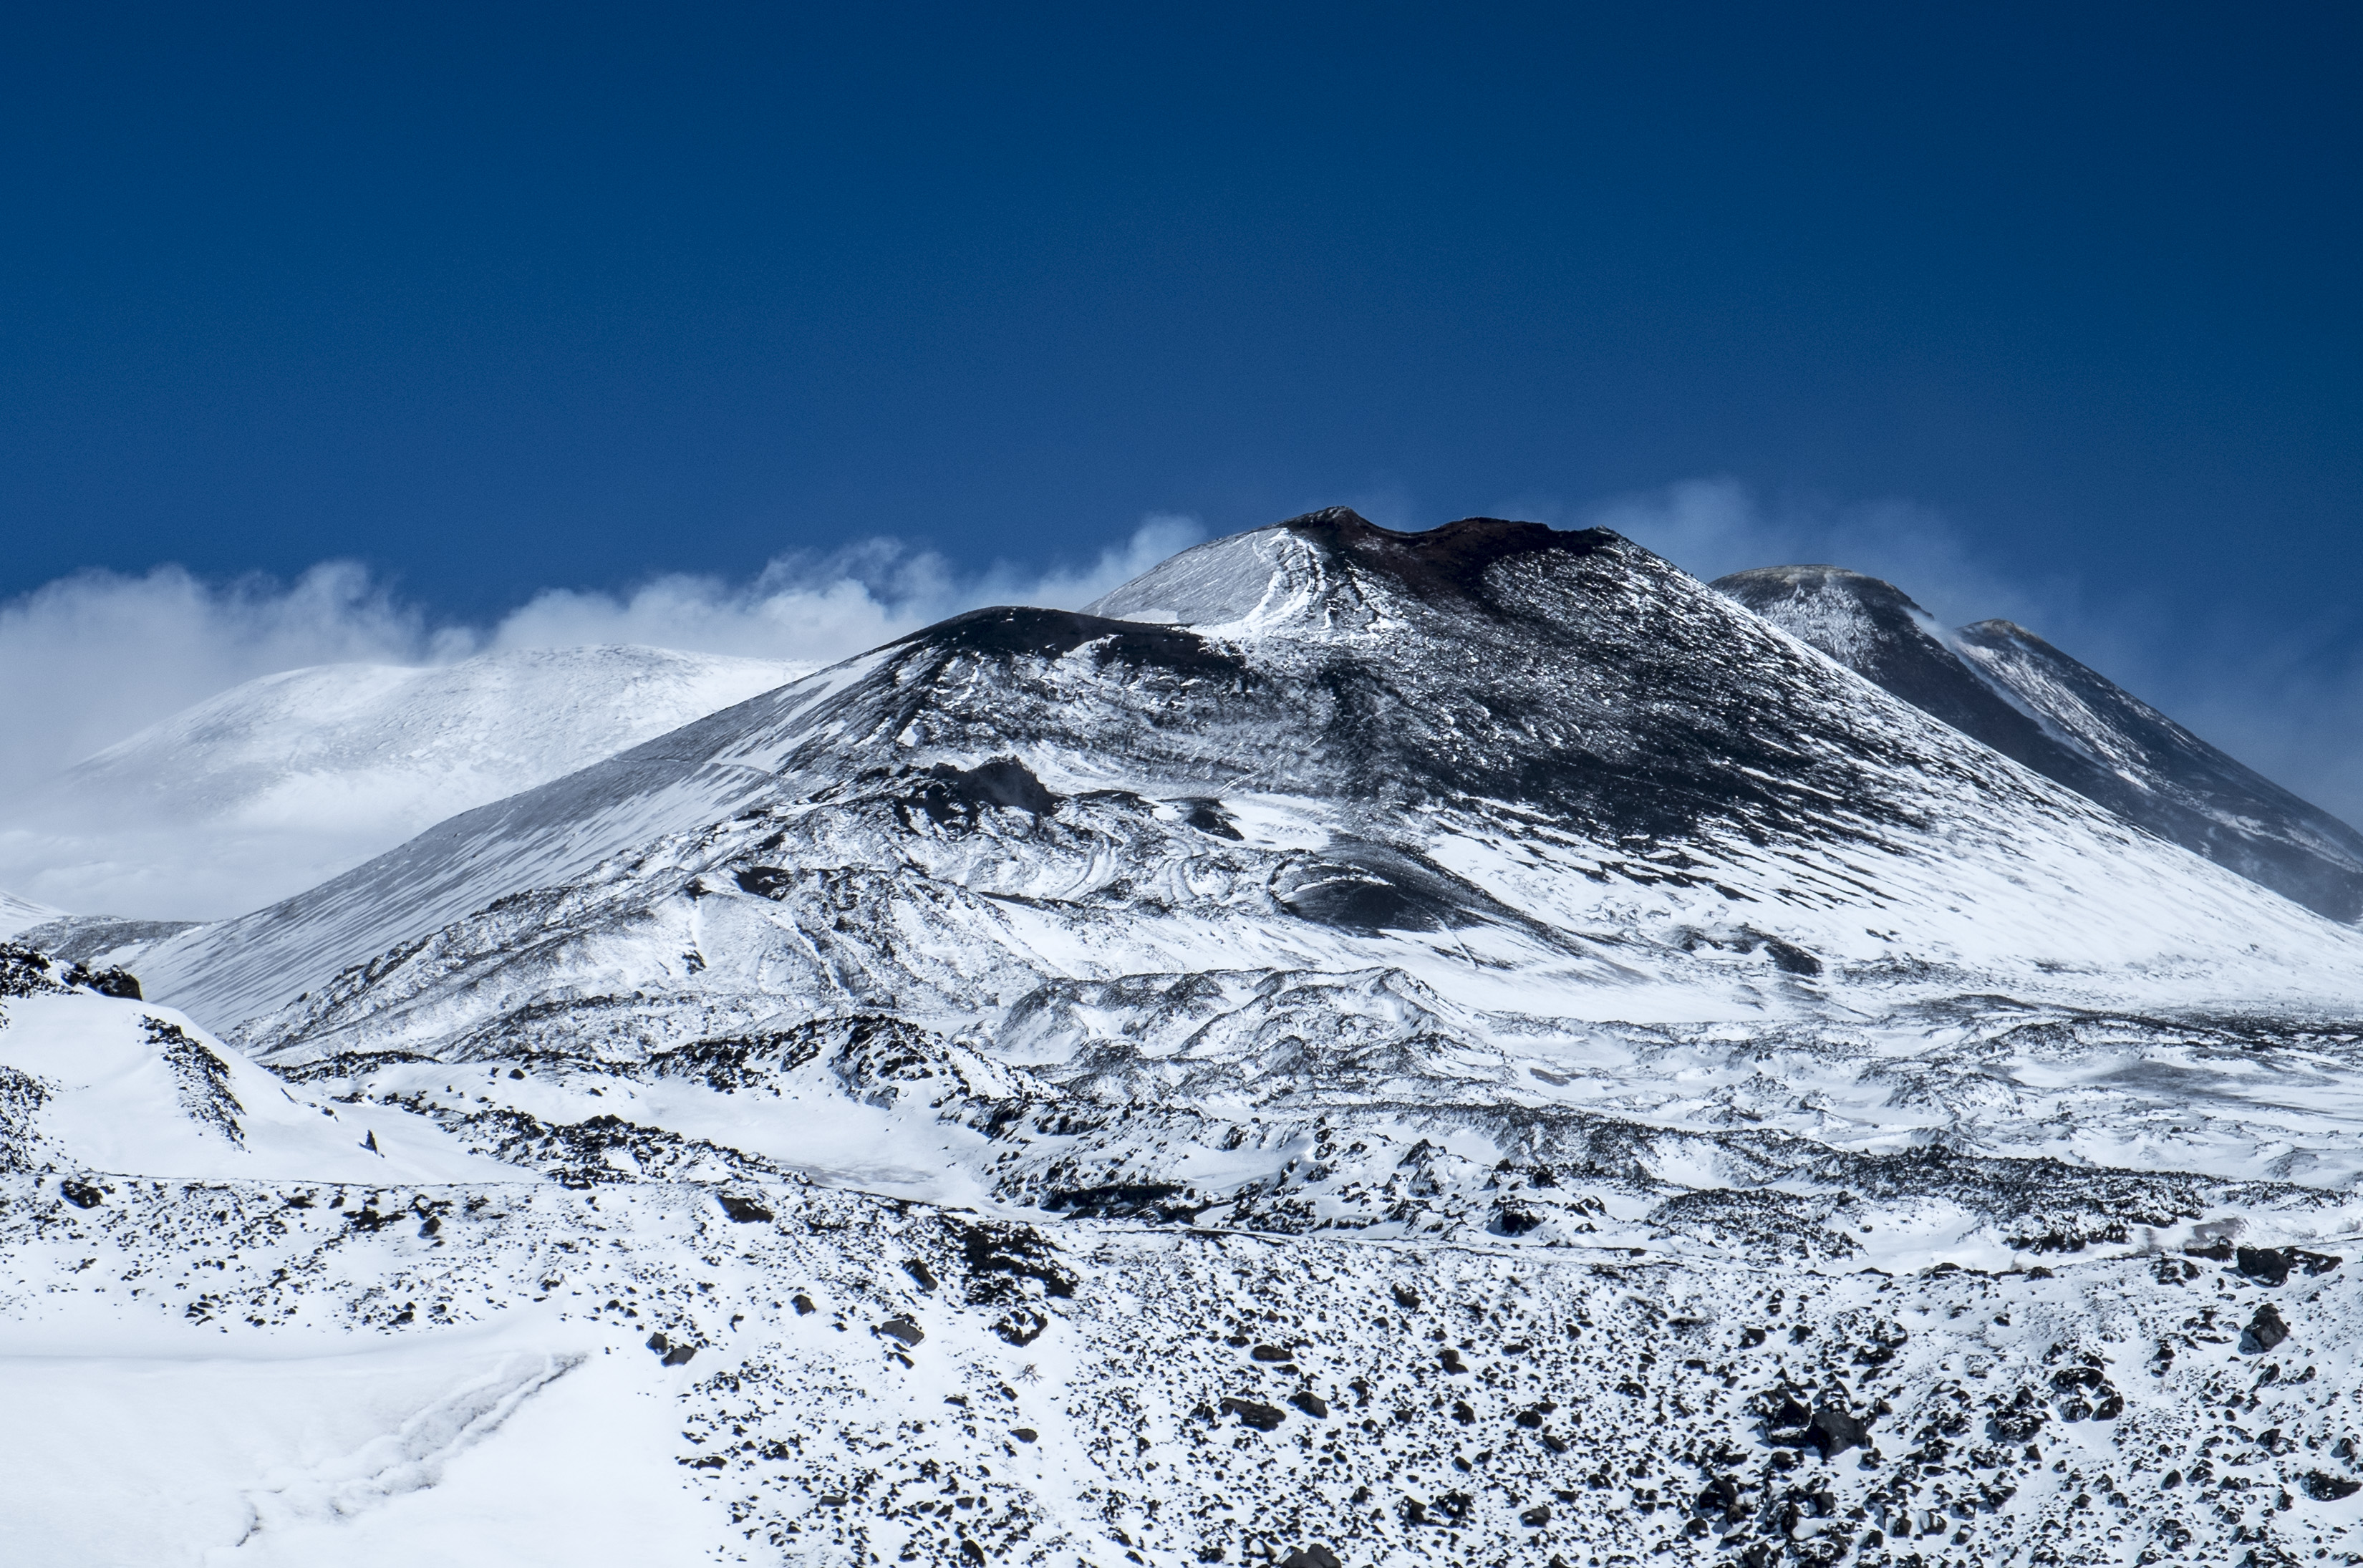
mountain, snow, winter, mountain range, glacier, weather, italy, ridge, summit, mountaineering, alps, plateau, fuji, fell, cirque, piste, sicily, etna, fujix, fujixe1, e1, landform, ski touring, ski mountaineering, geographical feature, mountainous landforms, glacial landform, geological phenomenon